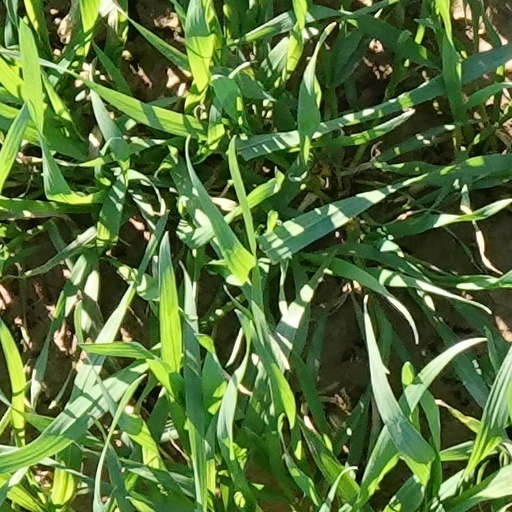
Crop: wheat